Tanks of the interwar period

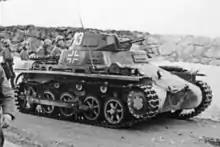
Panzer I Ausf. A in combat during the German invasion of Norway.

It sat in the rear of the fighting compartment and drove the transmission via a driveshaft that ran forward between the driver and commander to the gearbox. It had a top speed on the road of and a range between . The semi-automatic Praga-Wilson transmission had five forward gears and one reverse gear to drive the forward-mounted drive sprocket. The suspension was a smaller version of that used in the Panzerkampfwagen 38(t).